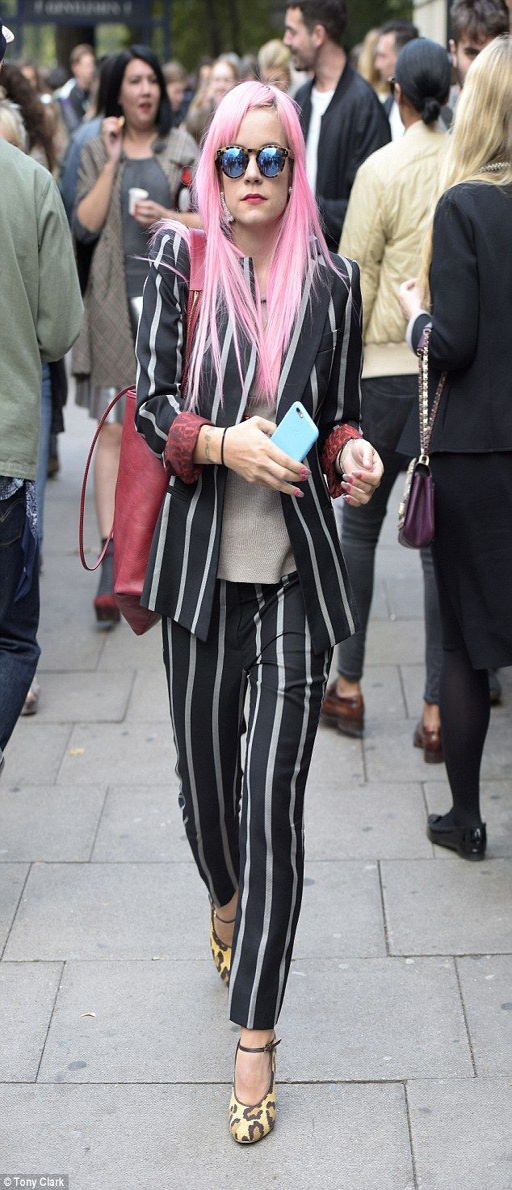
slick look : ska artist looked chic in an androgynous striped trouser suit as she went along to the show during event on sunday